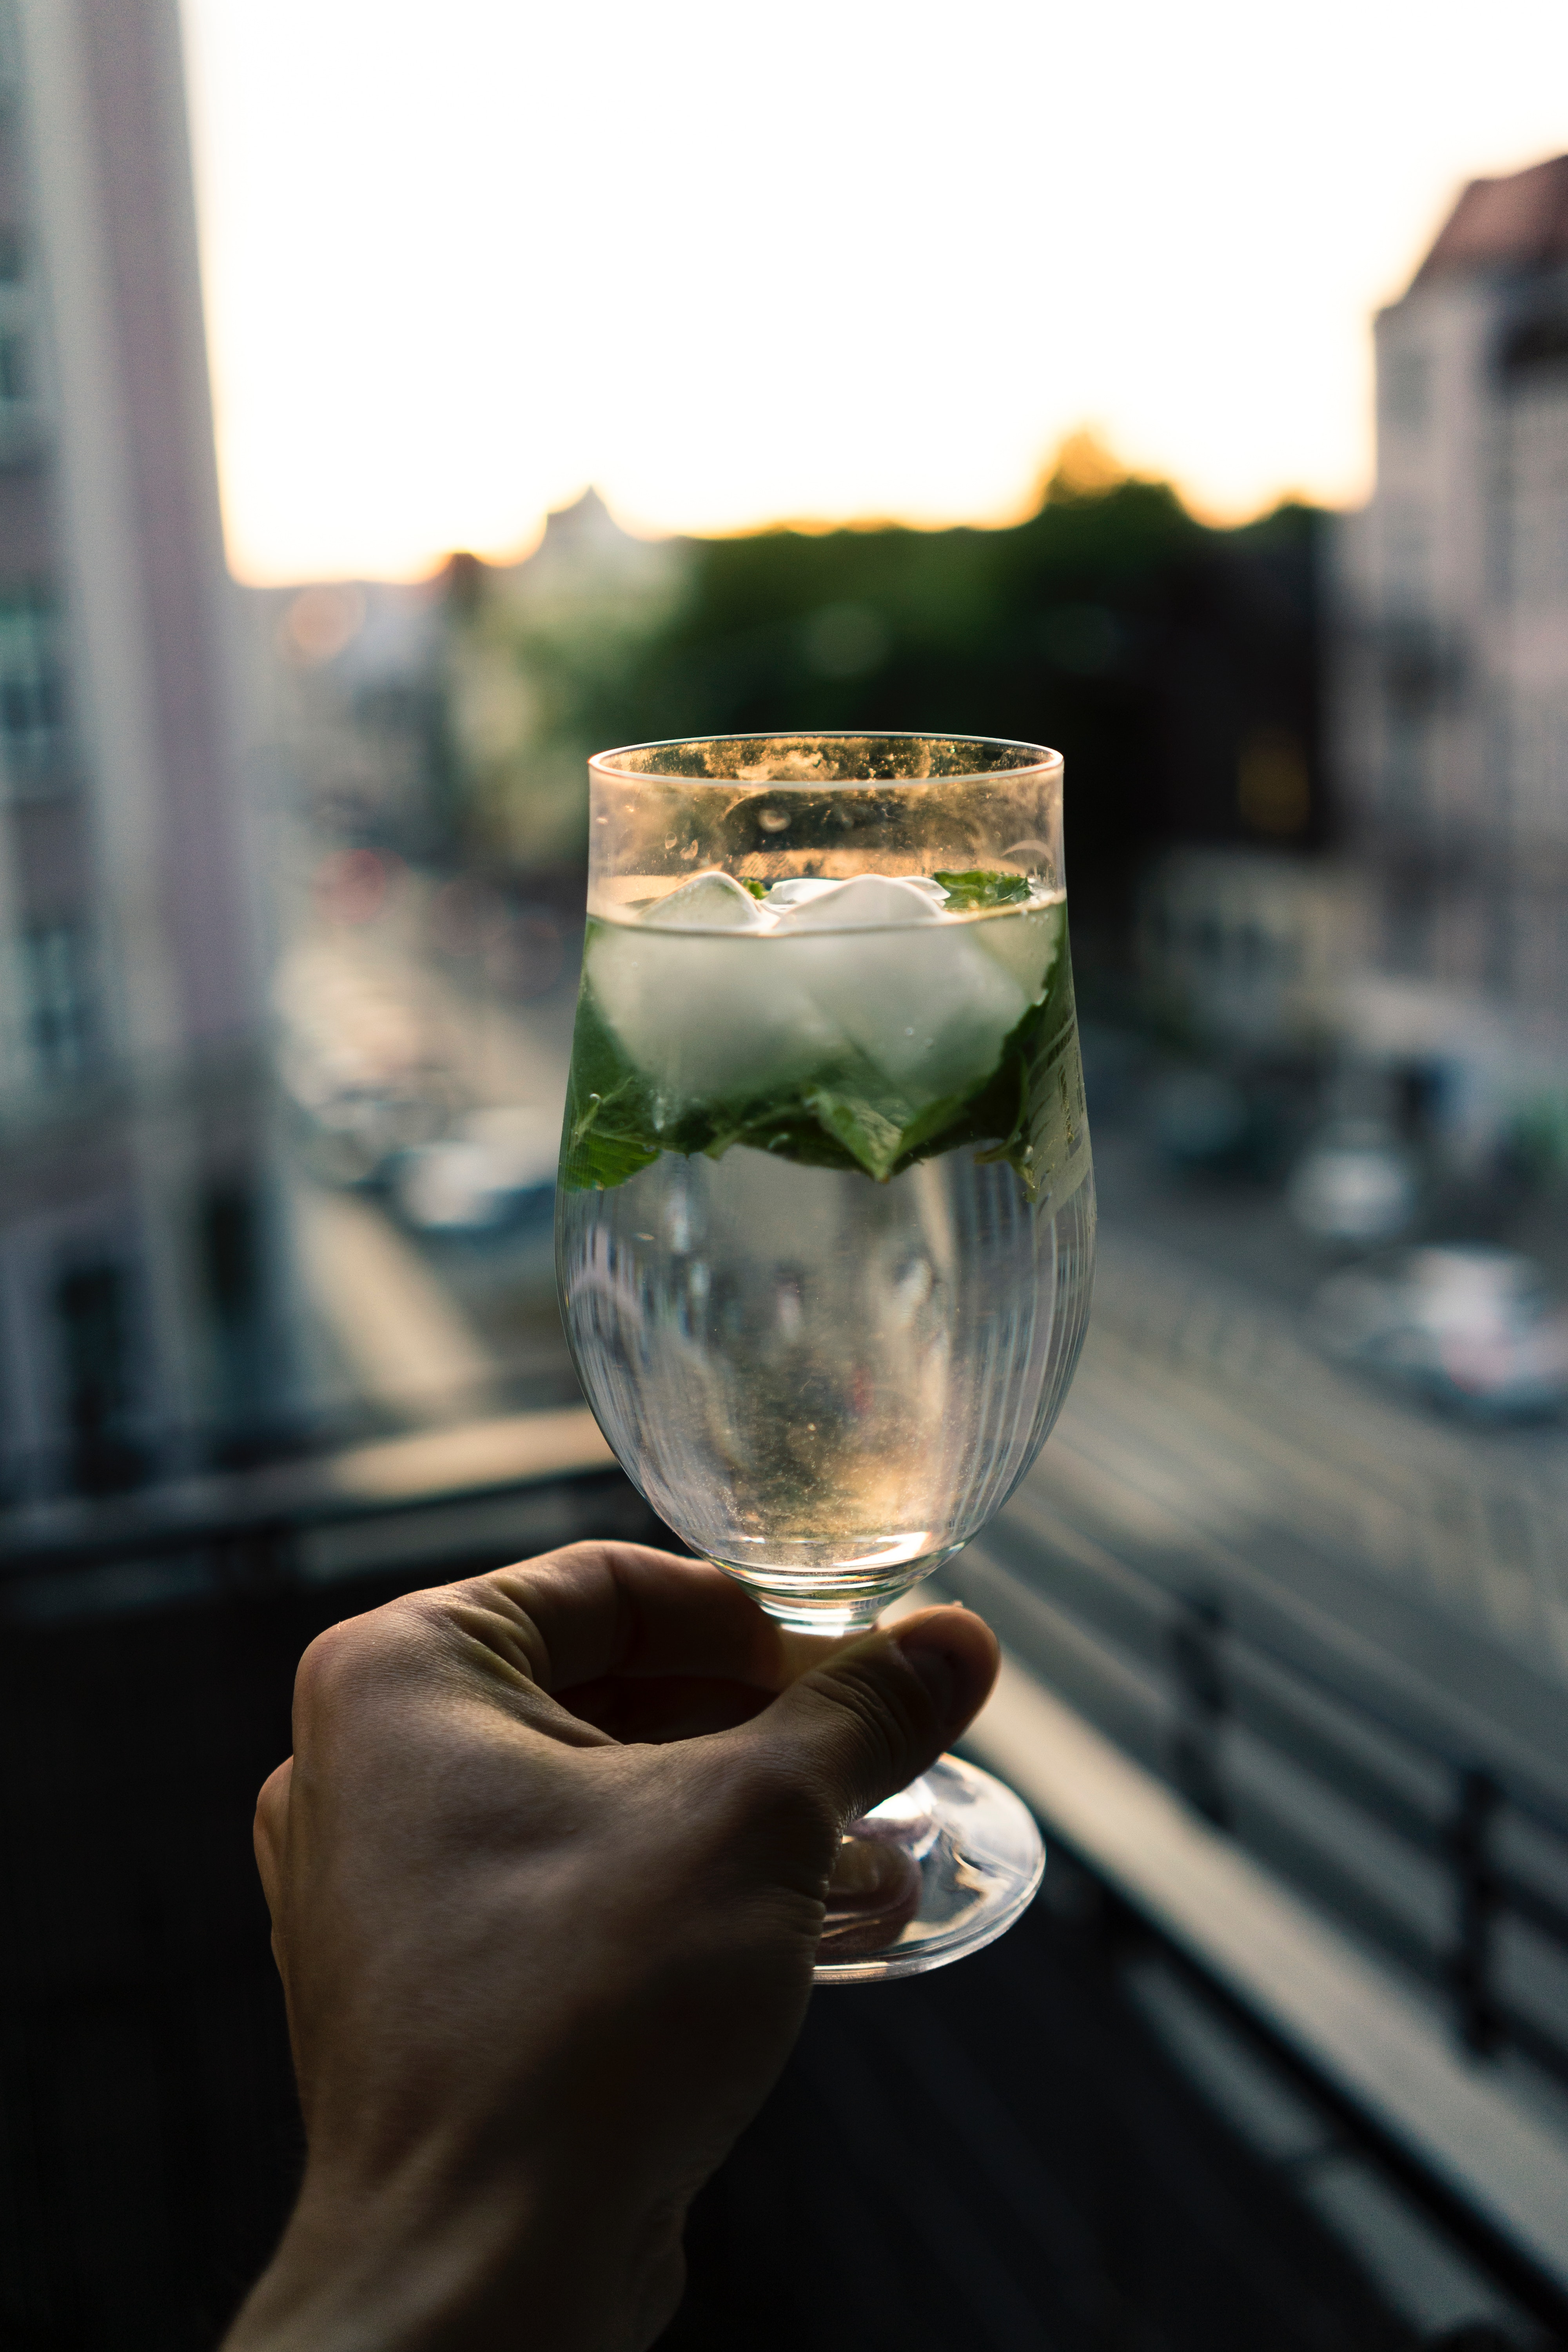
green, water, drink, glass, hand, alcohol, gin and tonic, distilled beverage, stemware, champagne stemware, cocktail